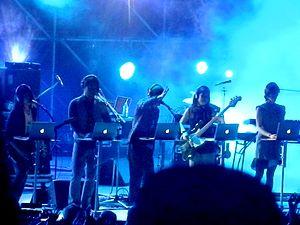
Sakanaction est un groupe de rock japonais formé en 2005 à Sapporo, Hokkaidō.